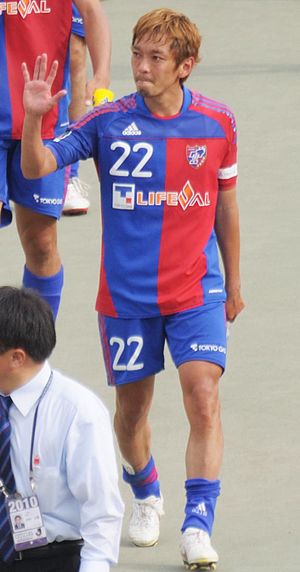
Naotake Hanyu
Naotake Hanyu er en japansk fodboldspiller.